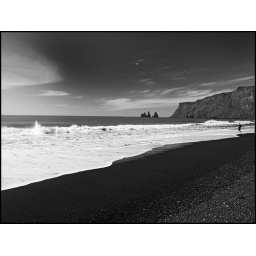
Black sand beach at Vik in southern Iceland.